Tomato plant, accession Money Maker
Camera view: tilt-top (135 deg); turntable rotation: 180 degrees
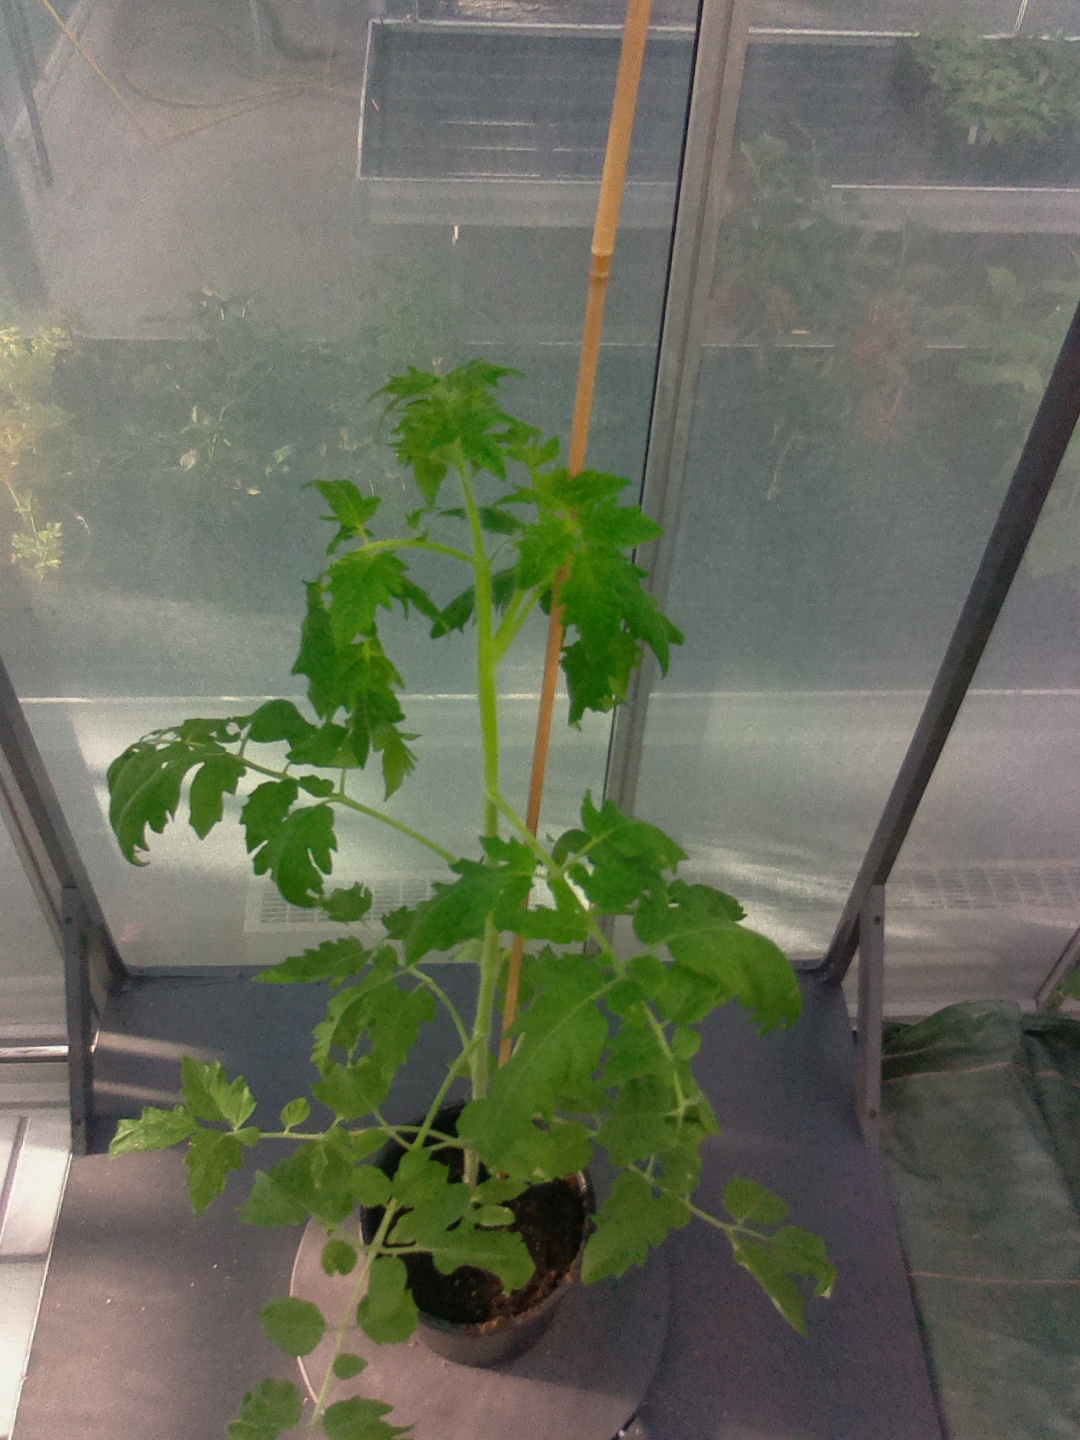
BBCH growth stage 51: First inflorence visible, visible closed flower bud